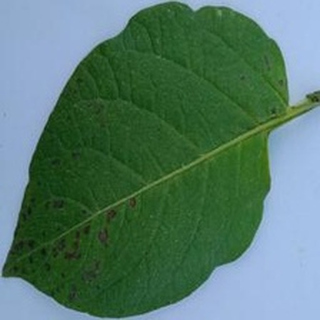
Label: potato_early_blight